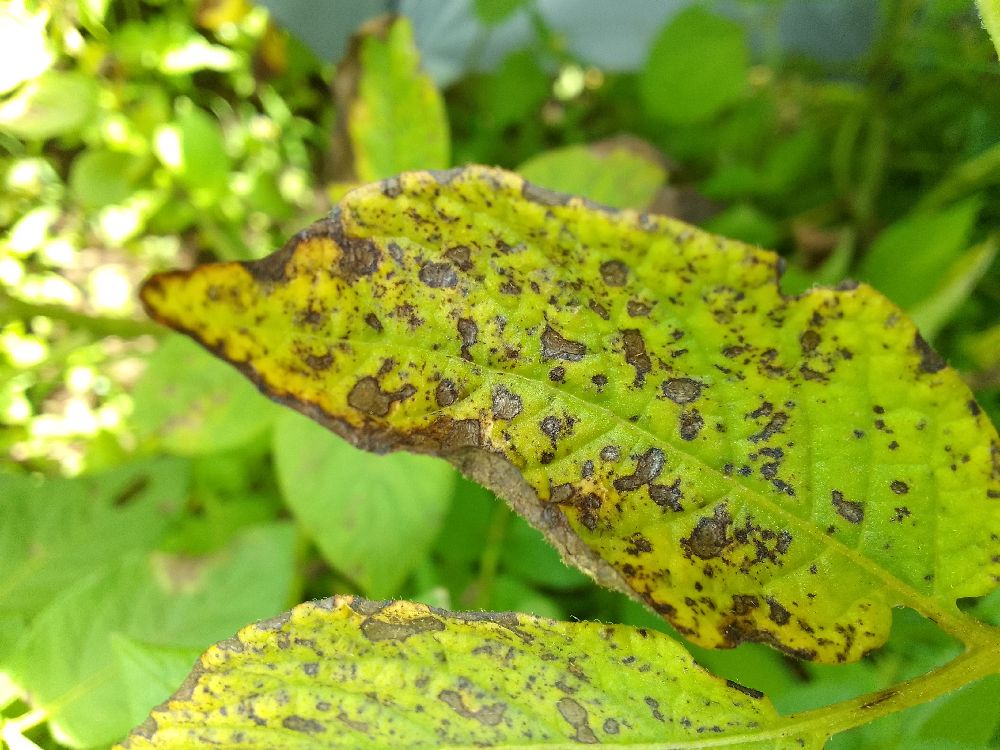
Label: Early blight